Chiapa de Corzo, Chiapas

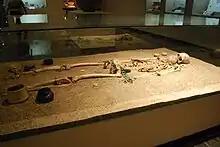
Skeleton from Mound 5 of Chiapa de Corzo site at the Regional Museum of Anthropology and History of Chiapas.

The region has been inhabited at least since the Archaic period of Mesoamerican history. The immediate area of the municipality was settled around 1200 BCE by a group of people related to the Olmec culture, who are thought to have been speakers of an early Mixe–Zoquean language. However, the exact relationship between Chiapa de Corzo and the Olmec world has not been definitively established. By 900 or 800 BCE, the village, now archeological site, show a strong relationship with the Olmec center of La Venta, but it is unknown if Chiapa was ruled by La Venta or not. However, much the settlement shared many features with La Venta, including a ceremonial pond and pottery styles as well as using the same sources for materials such as obsidian and andesite.